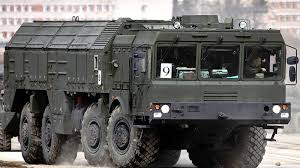
Label: Air Defense